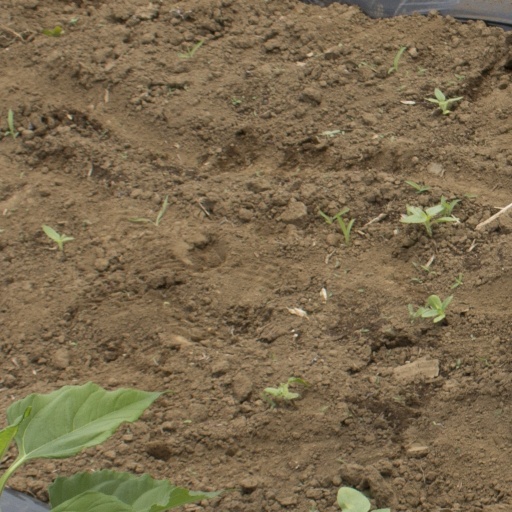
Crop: Jerusalem artichoke